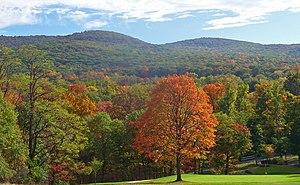
Les forêts tempérées de l'Est sont une écorégion de niveau I de la commission de coopération environnementale. Cette région écologique couvre le sud-est du Canada et l'est des États-Unis.